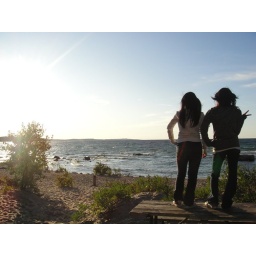
happy in the club with a bottle of red wine.